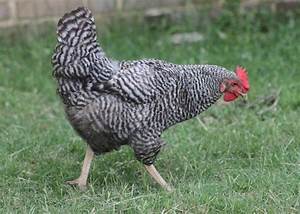
Label: gallina